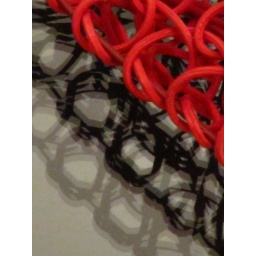
Reflection of a wooden heart that hangs in my bedroom window